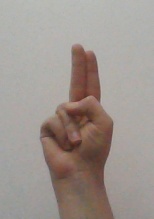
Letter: taa